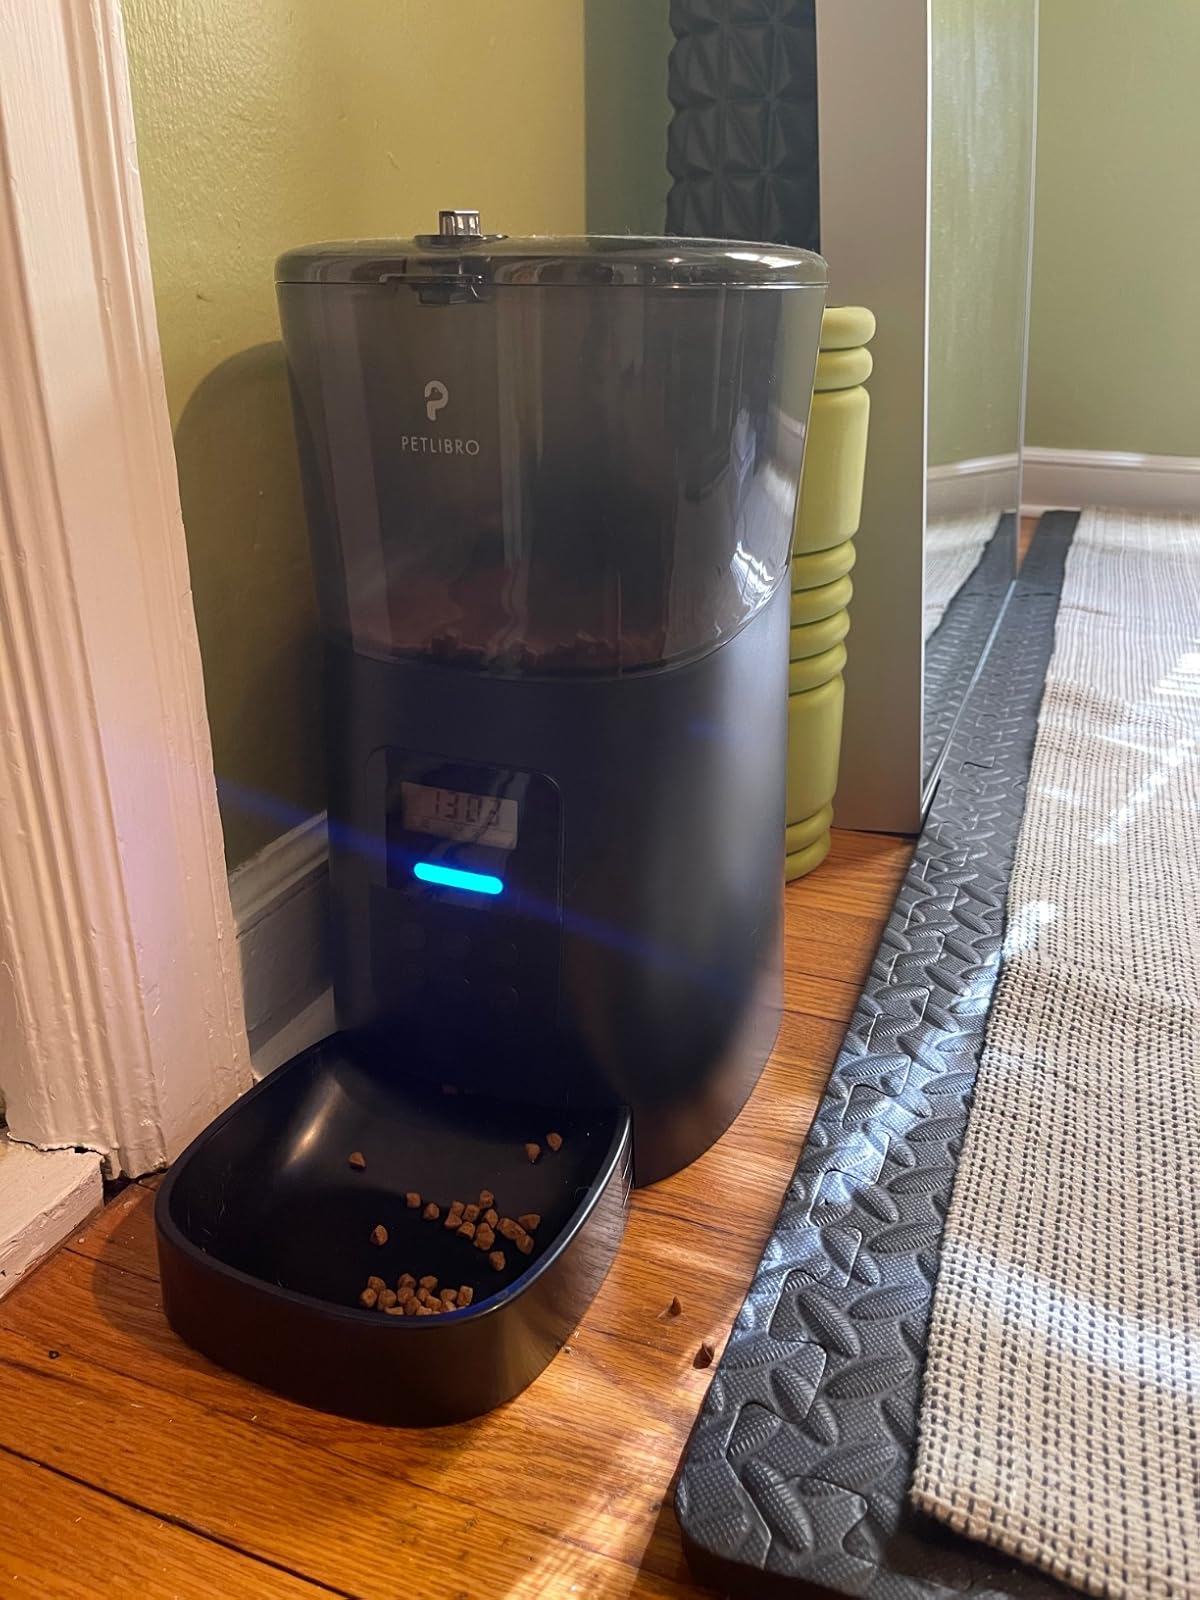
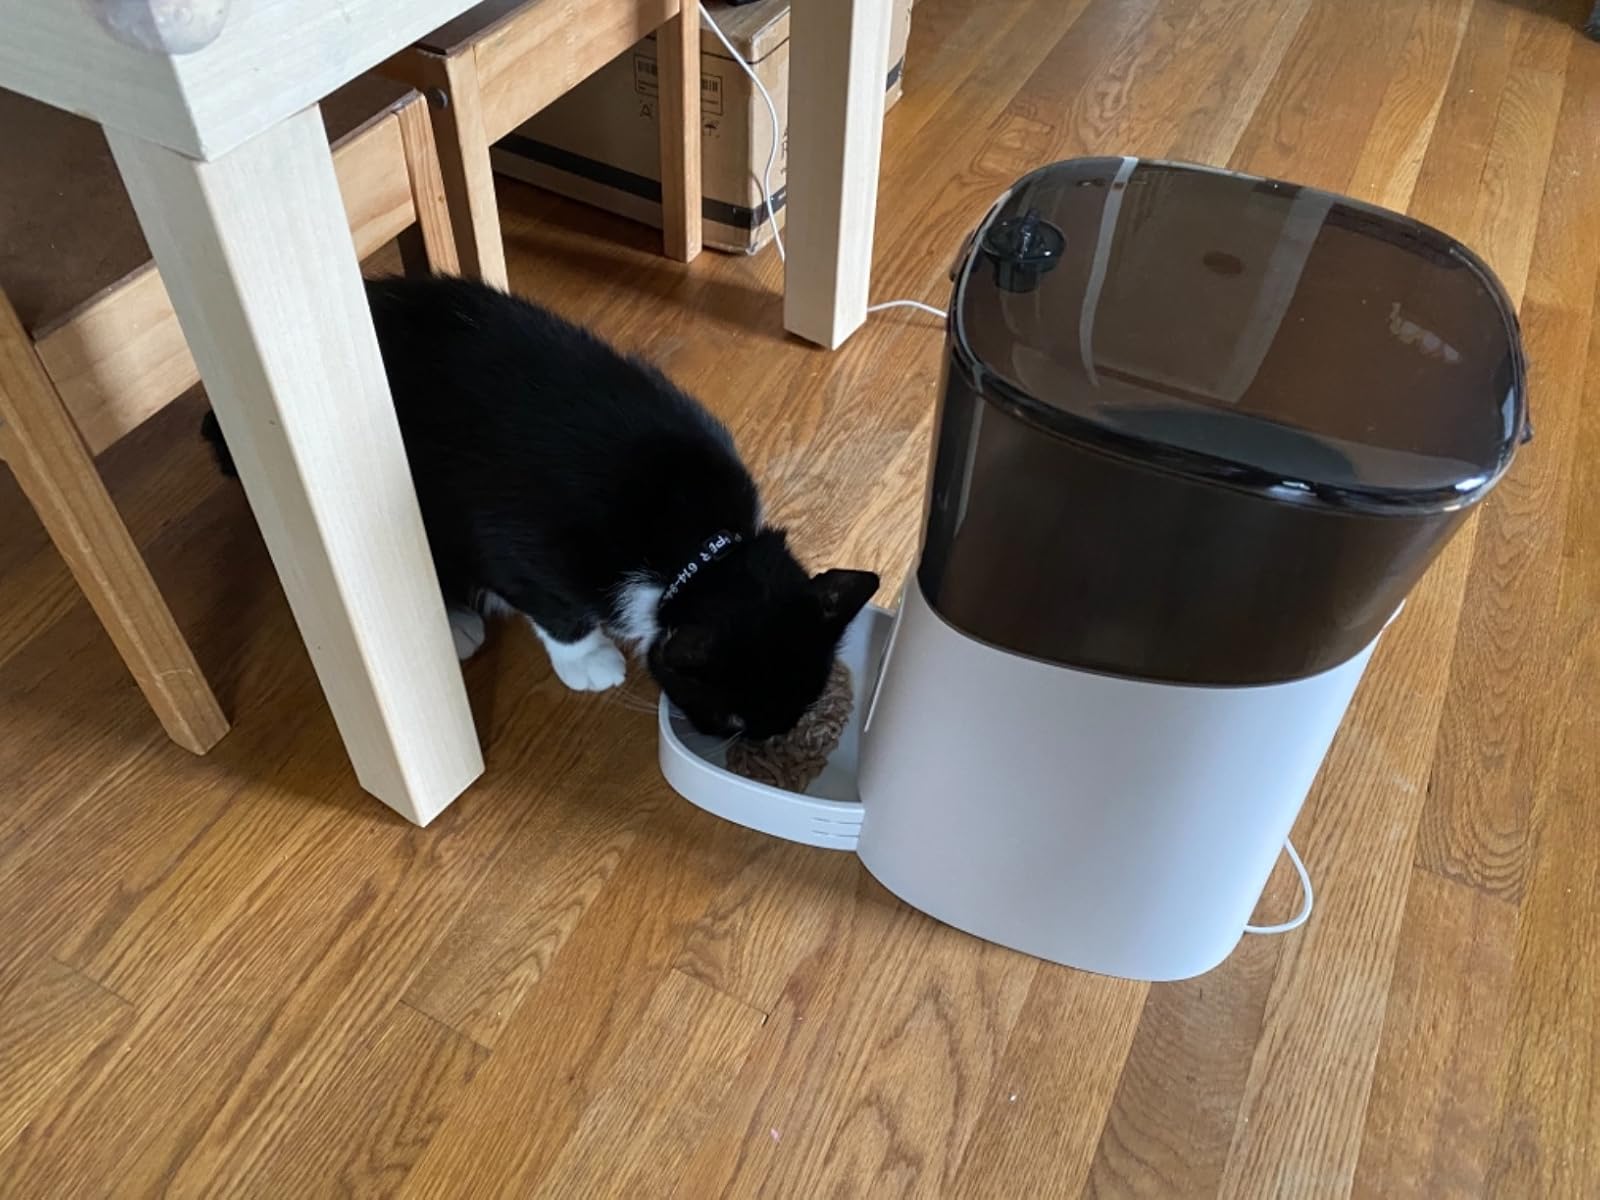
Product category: items_feeder
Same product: no